John Quincy Adams

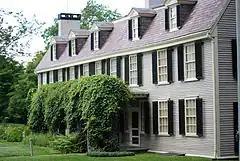
Peacefield – John Quincy Adams's Home

In 1846, the 78-year-old former president suffered a stroke that left him partially paralyzed. After a few months of rest, he made a full recovery and resumed his duties in Congress. When Adams entered the House chamber on February 13, 1847, everyone "stood up and applauded".